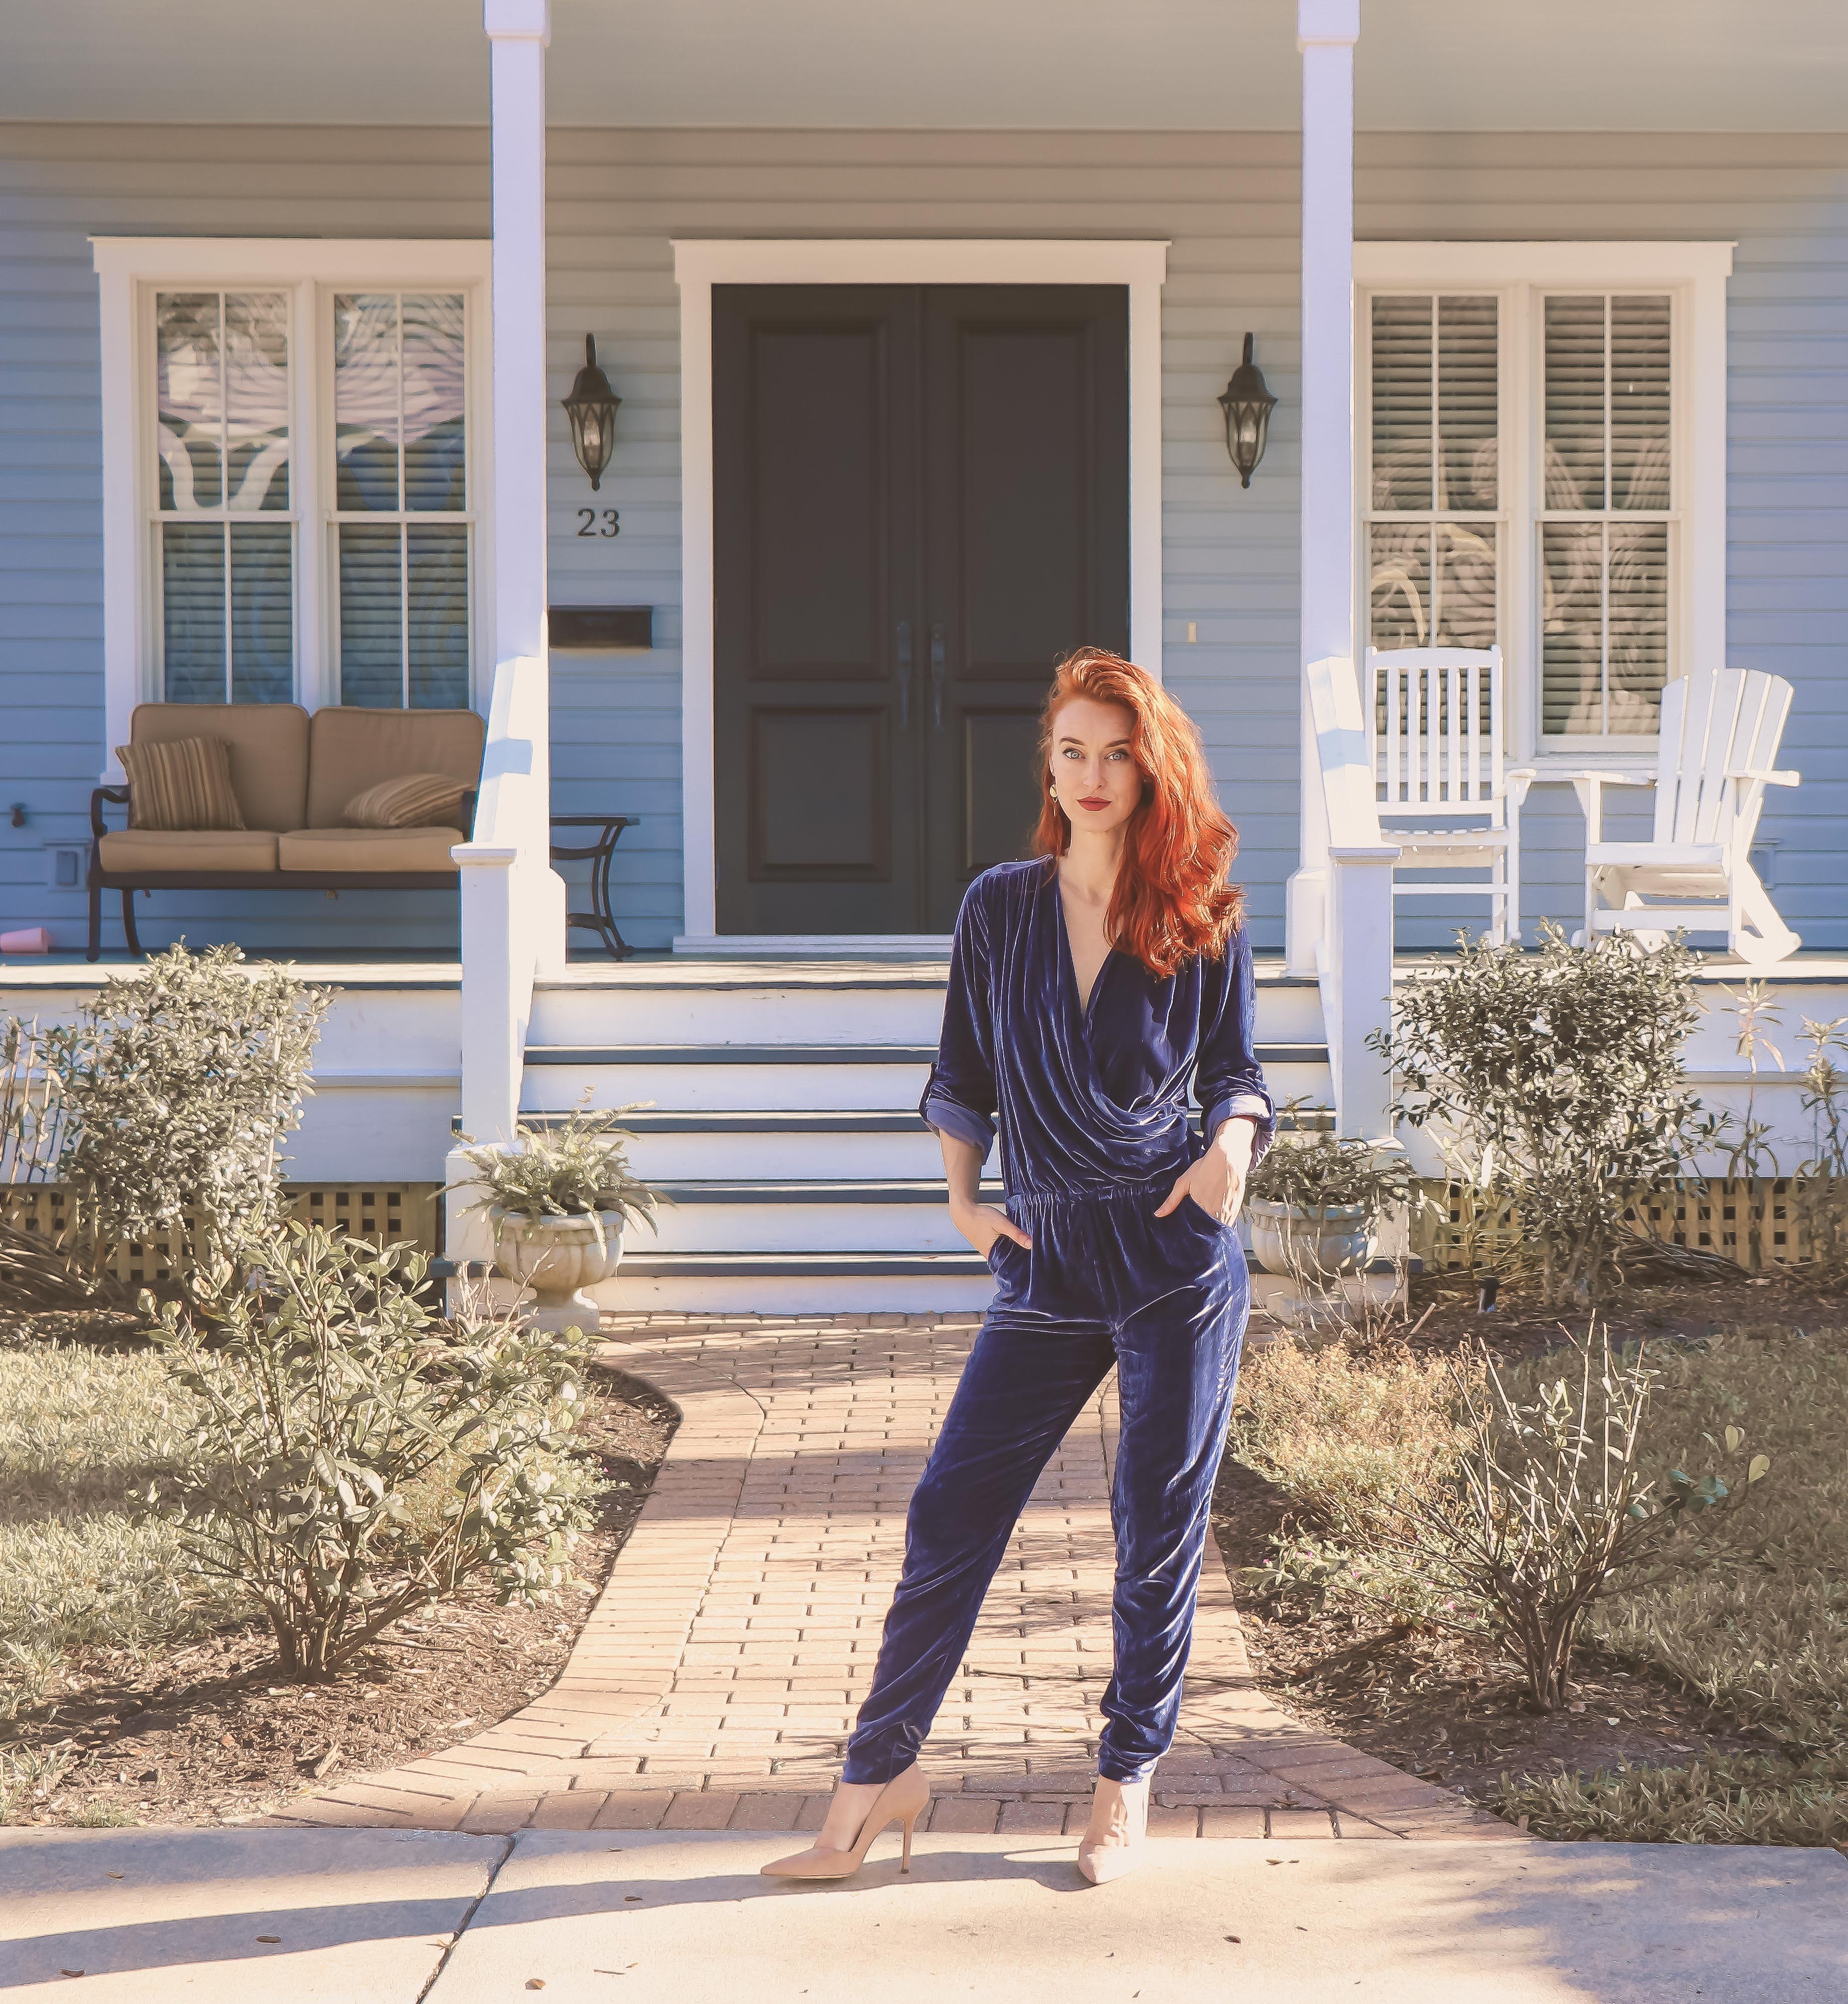
photograph, denim, jeans, street fashion, standing, snapshot, fashion, footwear, jacket, photography, leg, waist, textile, shoe, outerwear, house, door, electric blue, window, trousers, photo shoot, blazer, long hair, home, style, brown hair, walking